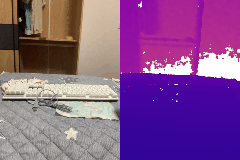
Label: keyboard